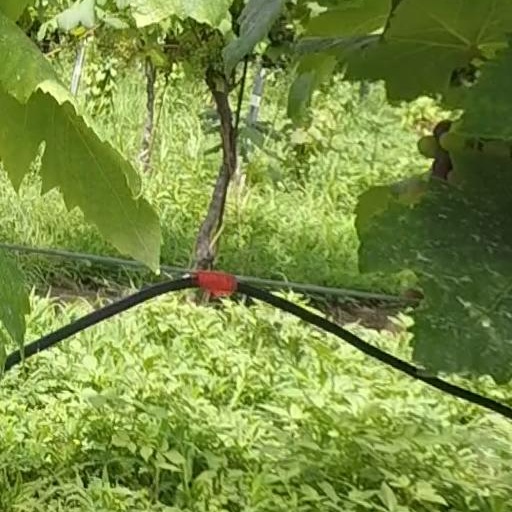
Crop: grape